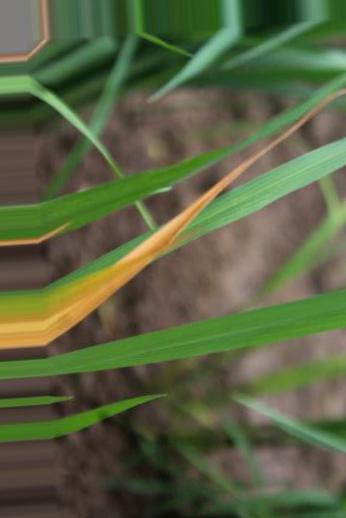
Nhãn: Tungro virus